Saint-Genis-sur-Menthon

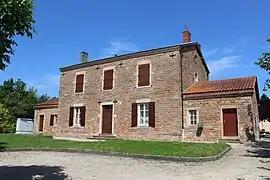
Town hall

Saint-Genis-sur-Menthon is a commune in the Ain department in eastern France.